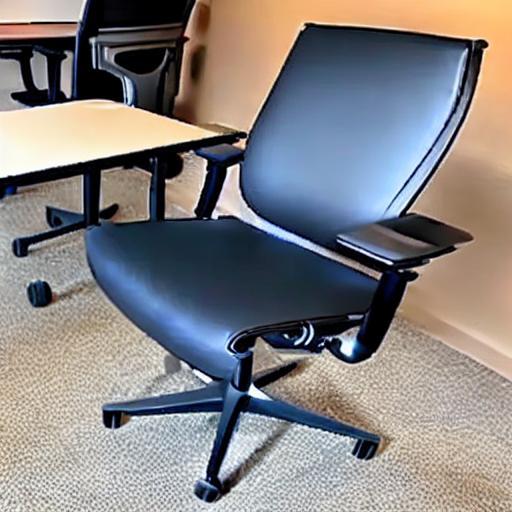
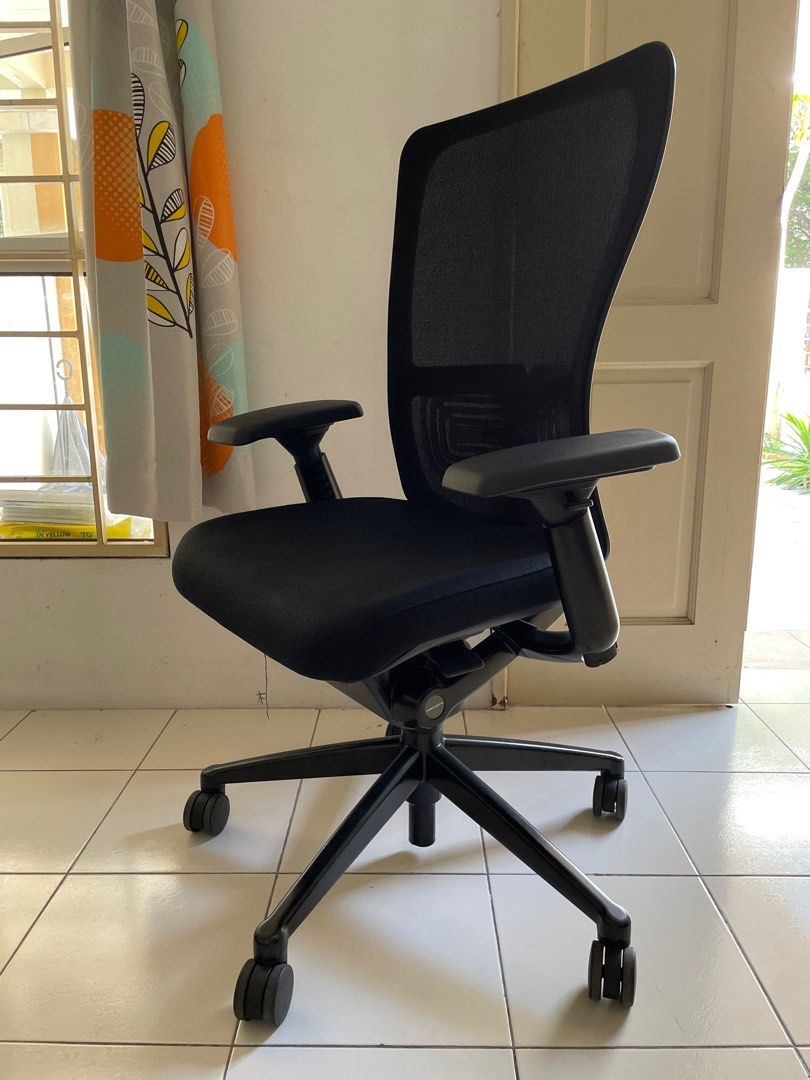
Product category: items_chair
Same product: no